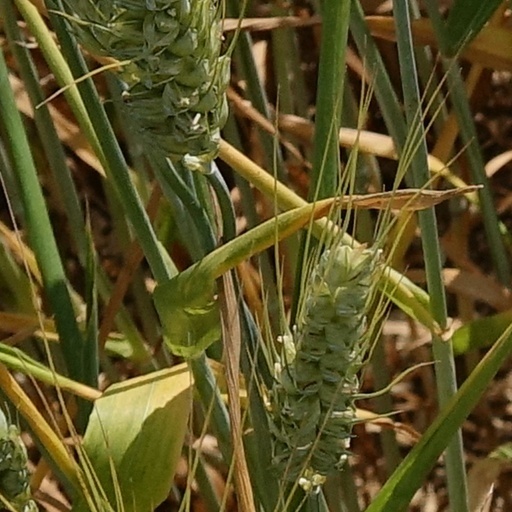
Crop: wheat